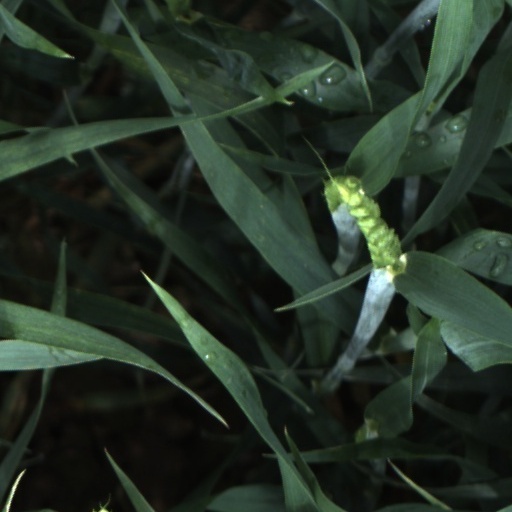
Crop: wheat